Anthony Mirra

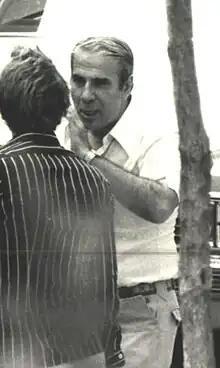
FBI surveillance photo from September 3, 1977 of Mirra speaking to his captain Cesare Bonventre.

Anthony "Tony" Mirra (July 18, 1927 – February 18, 1982) was an American mobster, soldier and later caporegime for the Bonanno crime family. He is known for introducing FBI Special Agent Joseph "Donnie Brasco" Pistone into the Bonanno family.